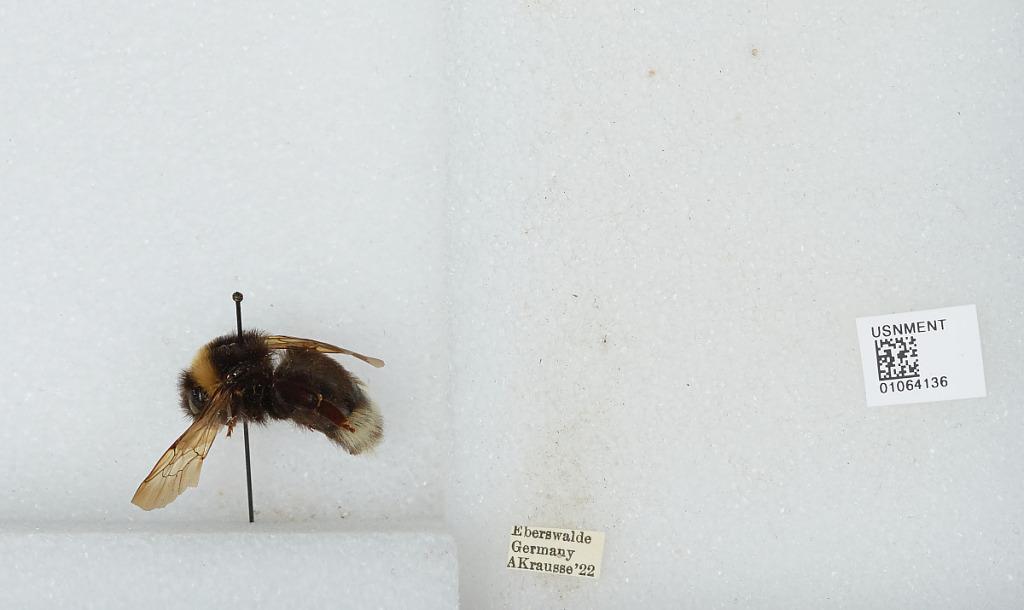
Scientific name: Bombus sp.
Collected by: A. Krausse
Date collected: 1922--
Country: Germany
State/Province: Brandenburg
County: Barnim
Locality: Eberswalde
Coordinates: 52.8356, 13.8182